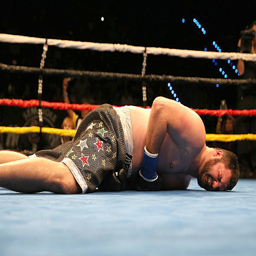
boxer lies in pain after taking a body shot from professional boxer during their heavyweight boxing match .